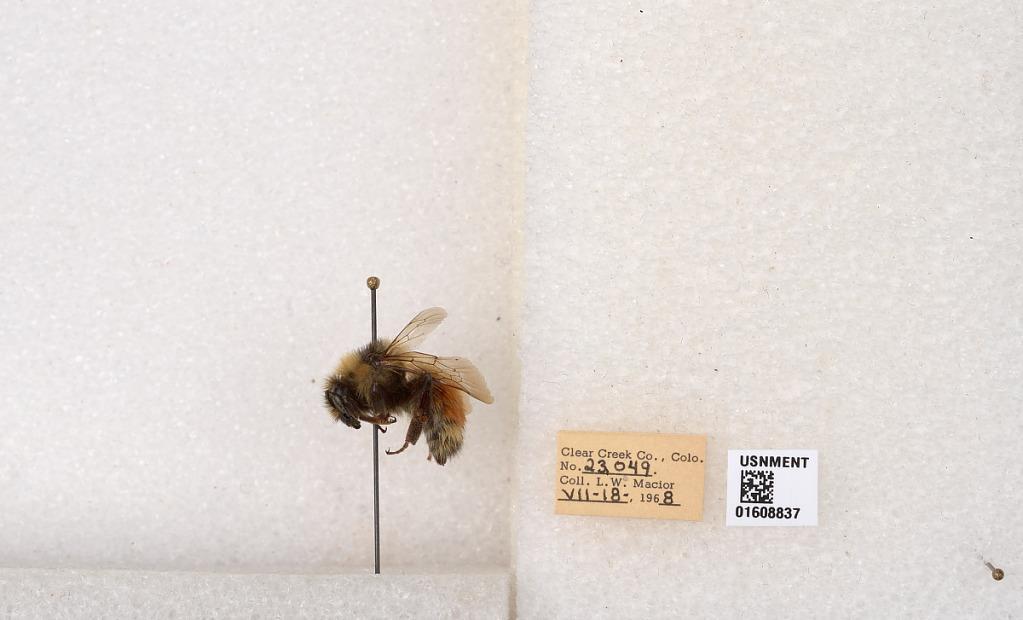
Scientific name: Bombus (Pyrobombus) sylvicola Kirby
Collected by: L. Macior
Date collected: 1968-7-18
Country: United States
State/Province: Colorado
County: Clear Creek
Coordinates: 39.6891, -105.644